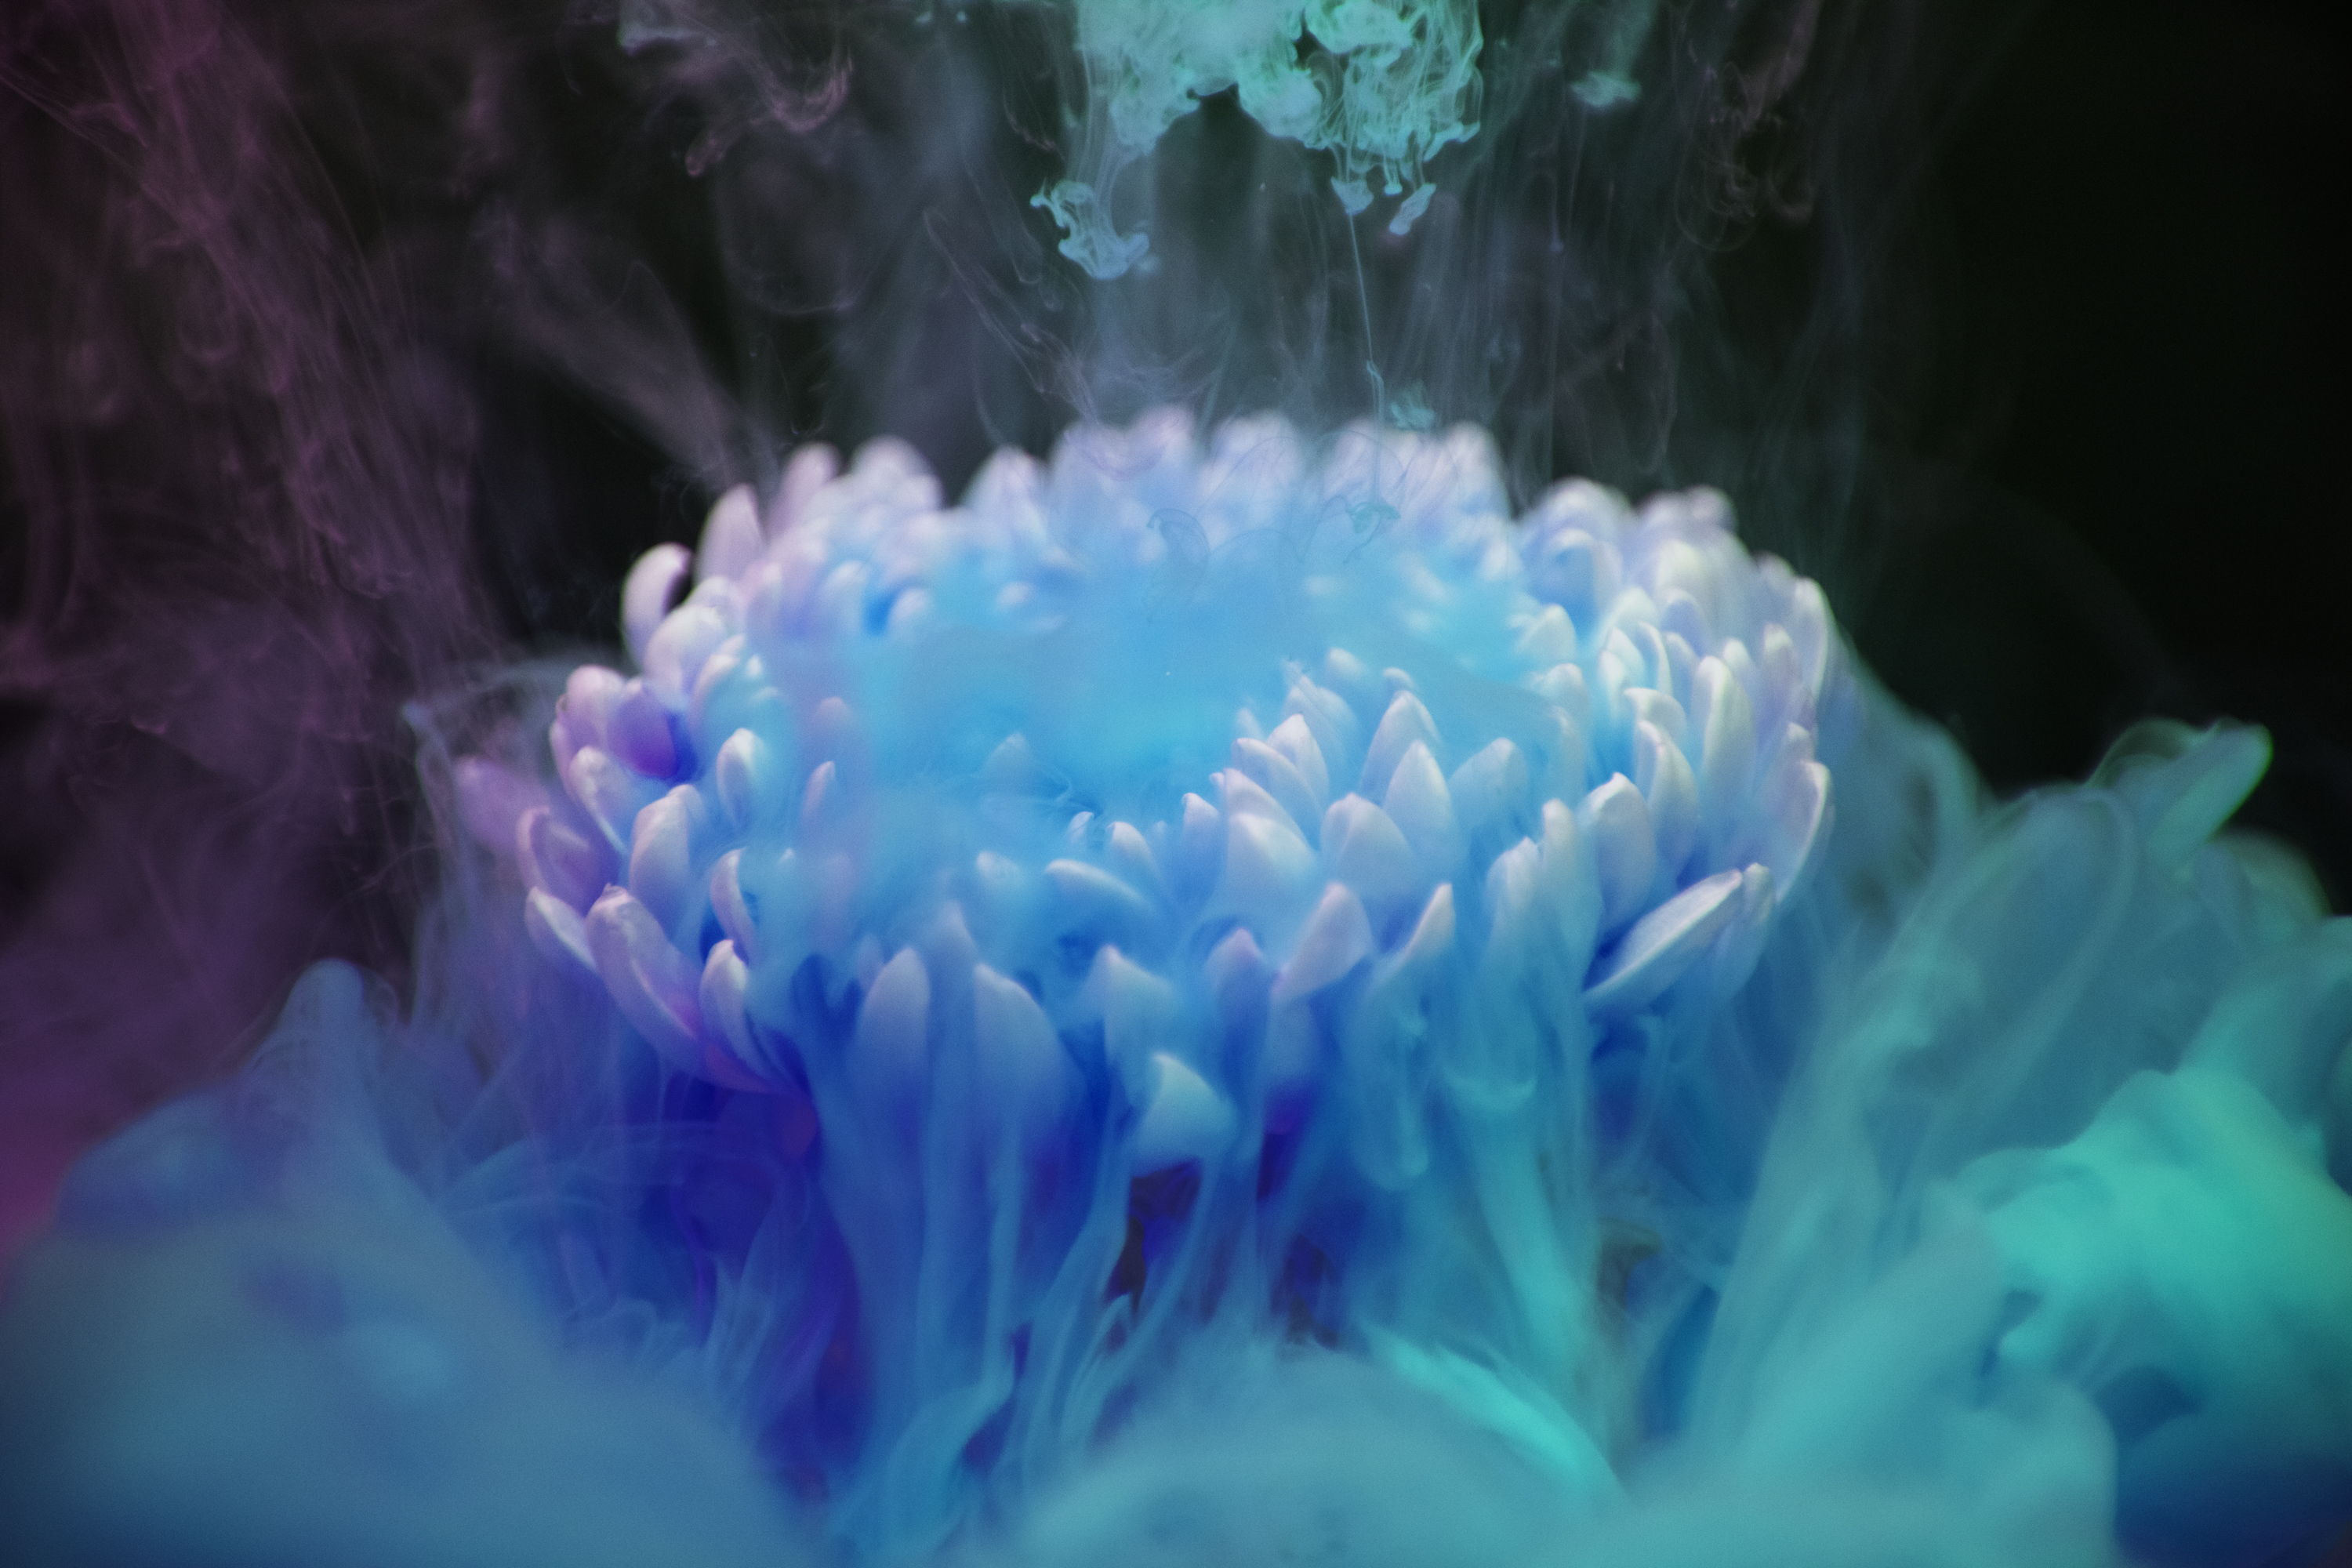
abstract, abstraction, acrylic, aquatic, art, artistic, arty, background, blob, blue, chemical, cloud, collection, color, color blending, colorful, contamination, creative, decoration, design, detail, dissolve, drop, droplet, dye, effects, element, explosion, fancy, fantasy, flower, fluid, fog, gouache, illustration, ink, liquid, motion, movement, paint, pattern, pigment, science, shape, smooth, spatter, splash, tags, water, watercolor, purple, sea anemone, close up, marine biology, petal, computer wallpaper, macro photography, organism, turquoise, ice